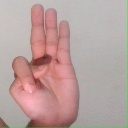
अक्षर: भ